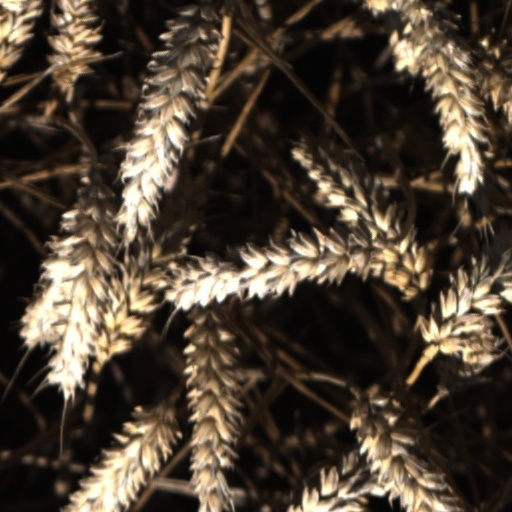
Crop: wheat